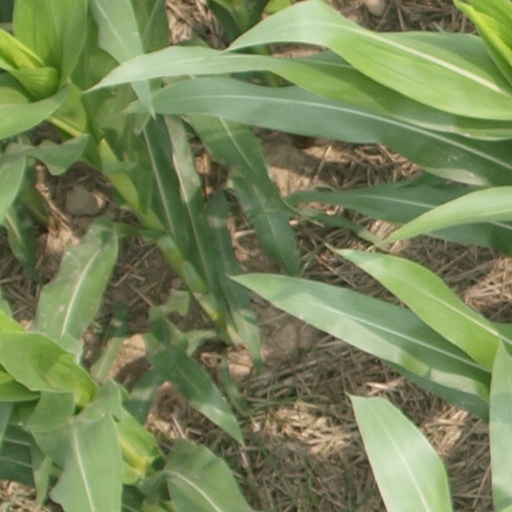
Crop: maize; corn